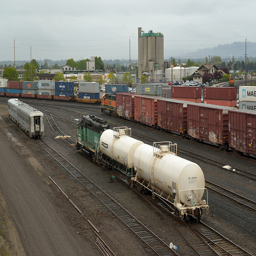
A large freight train yard under a cloudy sky.
Train engines and various railcars are parked at a station.
Several different trains are either moving or stopped on the tracks.
Four trains and cargo boxes on multiple tracks.
Several different trains sit together on different tracks.